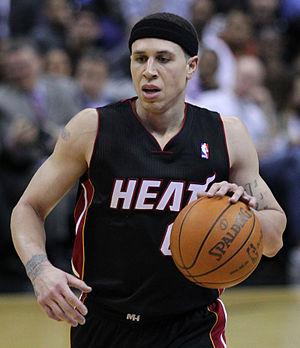
Mike Bibby est un ancien joueur américain de basket-ball.